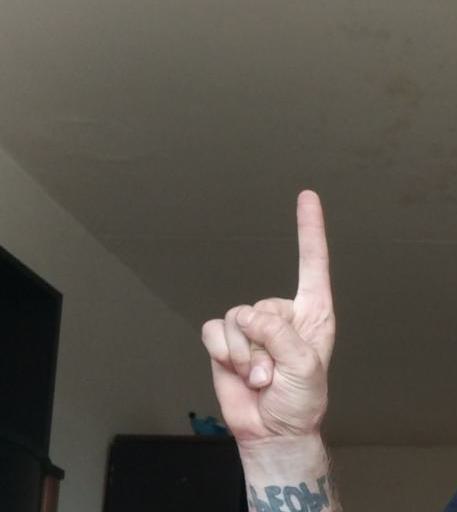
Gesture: one